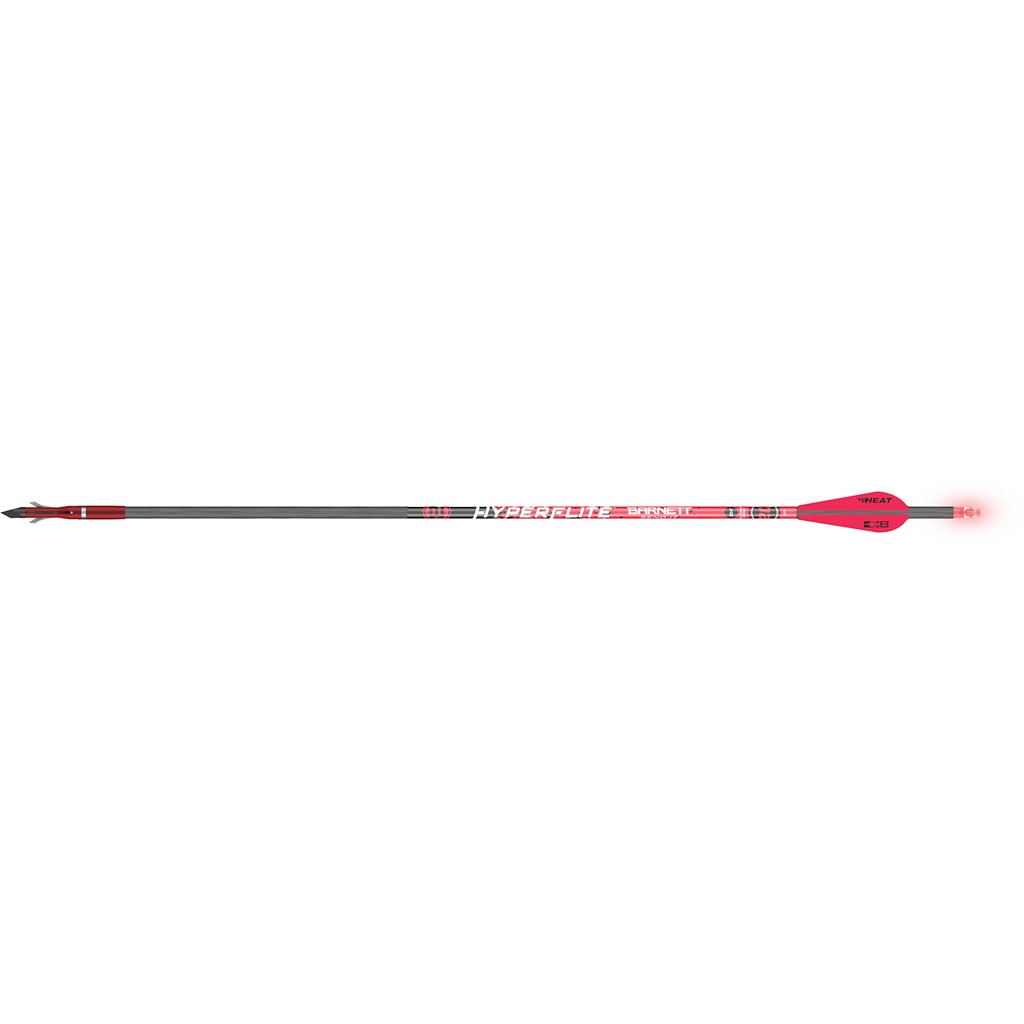
Barnett Hyperflite Lighted Crossbow Bolts 20 in. 3 pk.
Barnett Hyperflite Lighted Crossbow Bolts 20 in. 3 pk. table.productattributes, .productattributes td { border-bottom: 1px solid #ddd; border-collapse: collapse; padding: 2px; text-align: left; } Item Category Code: 3400 Product Group Code: 3400C Product Sub Group 1: 3400C2 Inactive: No
Brand: Barnett
Category: Sporting Goods > Outdoor Recreation > Hunting & Shooting > Archery > Arrows & Bolts > Bolts